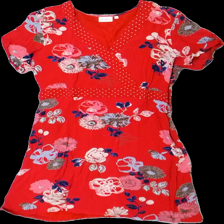
View: front
Type: Dress
Category: Ladies
Brand: Jackpot
Colors: Red, Blue, Pink, Multicolor
Material: 100% viscose
Pattern: Floral print
Cut: Regular
Size: 42
Season: All
Damage location: top left
Damage 2 location: top right
Damage 3 location: top center
Price range: 50-100
Recommended usage: Reuse
Description: blommig klänning